Dream Girl (1977 film)

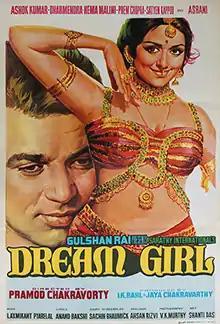
Film poster

Dream Girl is a 1977 Hindi film, directed by Pramod Chakravorty. The movie stars Hema Malini, Ashok Kumar, Dharmendra and Prem Chopra. According to film expert Rajesh Subramanian Hema Malini was promoted as the "Dream Girl" by producer B Ananthaswamy from her first film and that eventually led her to star in this film.